Charlotte Marie of Saxe-Jena

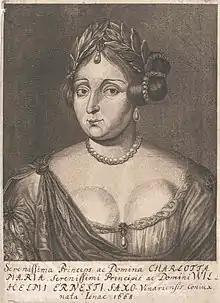

Charlotte Marie of Saxe-Jena (20 December 1669, in Jena – 6 January 1703, in Gräfentonna) was a German princess member of the House of Wettin in the branch of Saxe-Jena and by marriage Duchess of Saxe-Weimar.